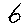
Label: 6